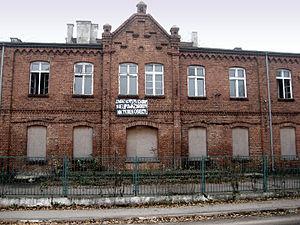
Le camp de concentration de Soldau était un camp de concentration mis en place par l'Allemagne nazie pendant la Seconde Guerre mondiale dans la partie de la Pologne incorporée à la Prusse-Orientale après l'invasion.